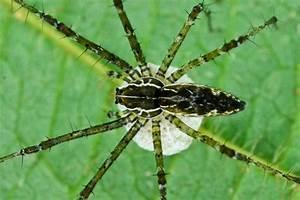
spider